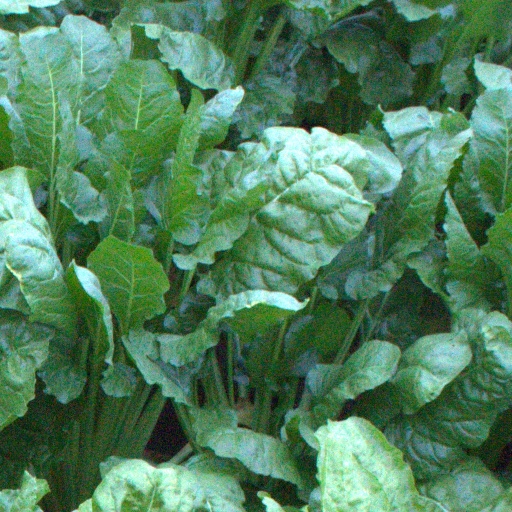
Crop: sugar beet